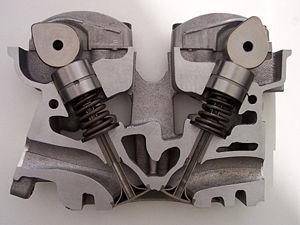
Une soupape est un organe mécanique de la distribution des moteurs thermiques à quatre temps permettant l'admission des gaz frais et l'évacuation des gaz brûlés. De manière générale, une soupape d'admission sépare le conduit d'admission de la chambre de combustion et une soupape d'échappement sépare celle-ci du conduit d'échappement.
La culasse est la pièce assurant la fermeture haute du ou des cylindres et, regroupant certaines fonctions d'un moteur à pistons alternatifs. Sur de nombreux types de moteurs, les soupapes d'admission et d'échappement y sont logées. Sa forme et ses caractéristiques sont toujours étroitement liées à l'évolution des moteurs et, plus particulièrement déterminée par le type de distribution et, par la forme de la chambre de combustion. Pour être complet, certains moteurs n'ont pas de culasse, comme les moteurs à pistons opposés.
Un arbre à cames est un dispositif mécanique permettant de synchroniser plusieurs déplacements. Comme son nom l'indique, il s'agit d'un arbre muni de plusieurs cames. Il transforme le mouvement de rotation continu de l'arbre en un mouvement de translation alterné, ou bien de rotation alterné.
En fonderie, le moulage à mousse perdue est un procédé dans lequel un modèle en polystyrène expansé de la pièce à réaliser, noyé dans un bac de sable, est remplacé lors de la coulée par du métal fondu. Le modèle en polystyrène expansé se vaporise à la coulée. Ce procédé est apparu pour la fabrication des pièces de série dans les années 1980. Cette technique s’apparente à la coulée avec moulage en cire perdue.